Carsten Tank

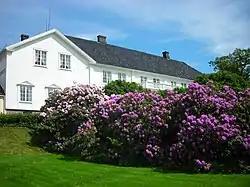
Rød Herregård

Carsten Tank (24 April 1766 – 28 January 1832) was a Norwegian businessman and politician who served as Norwegian councilor of government of the 1st Ministry (finance and taxes, March–November 1814), and later councilor of state of the same ministry.